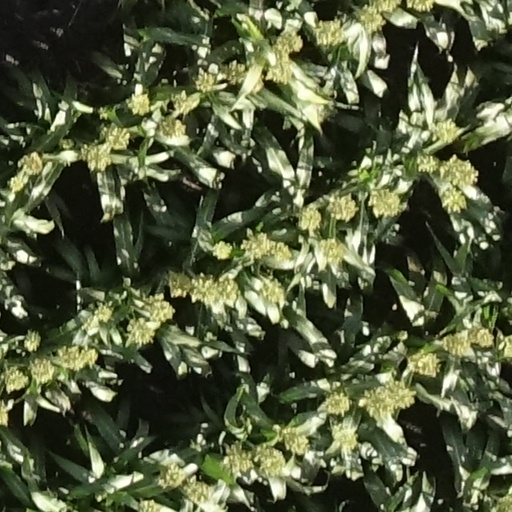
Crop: sorghum